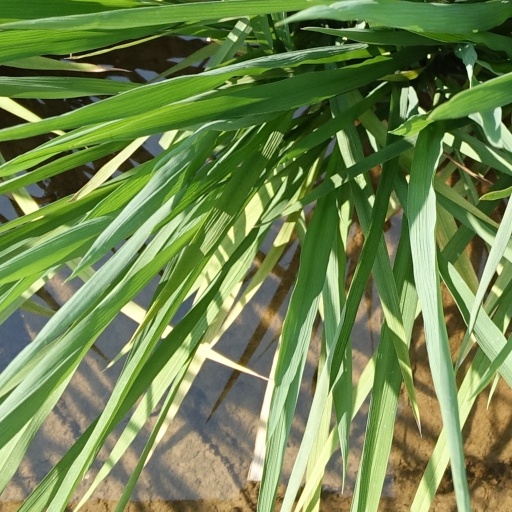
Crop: rice